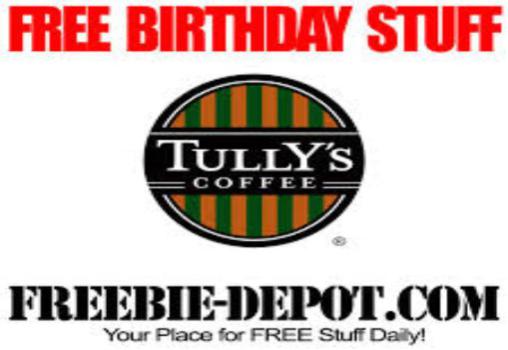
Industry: Food